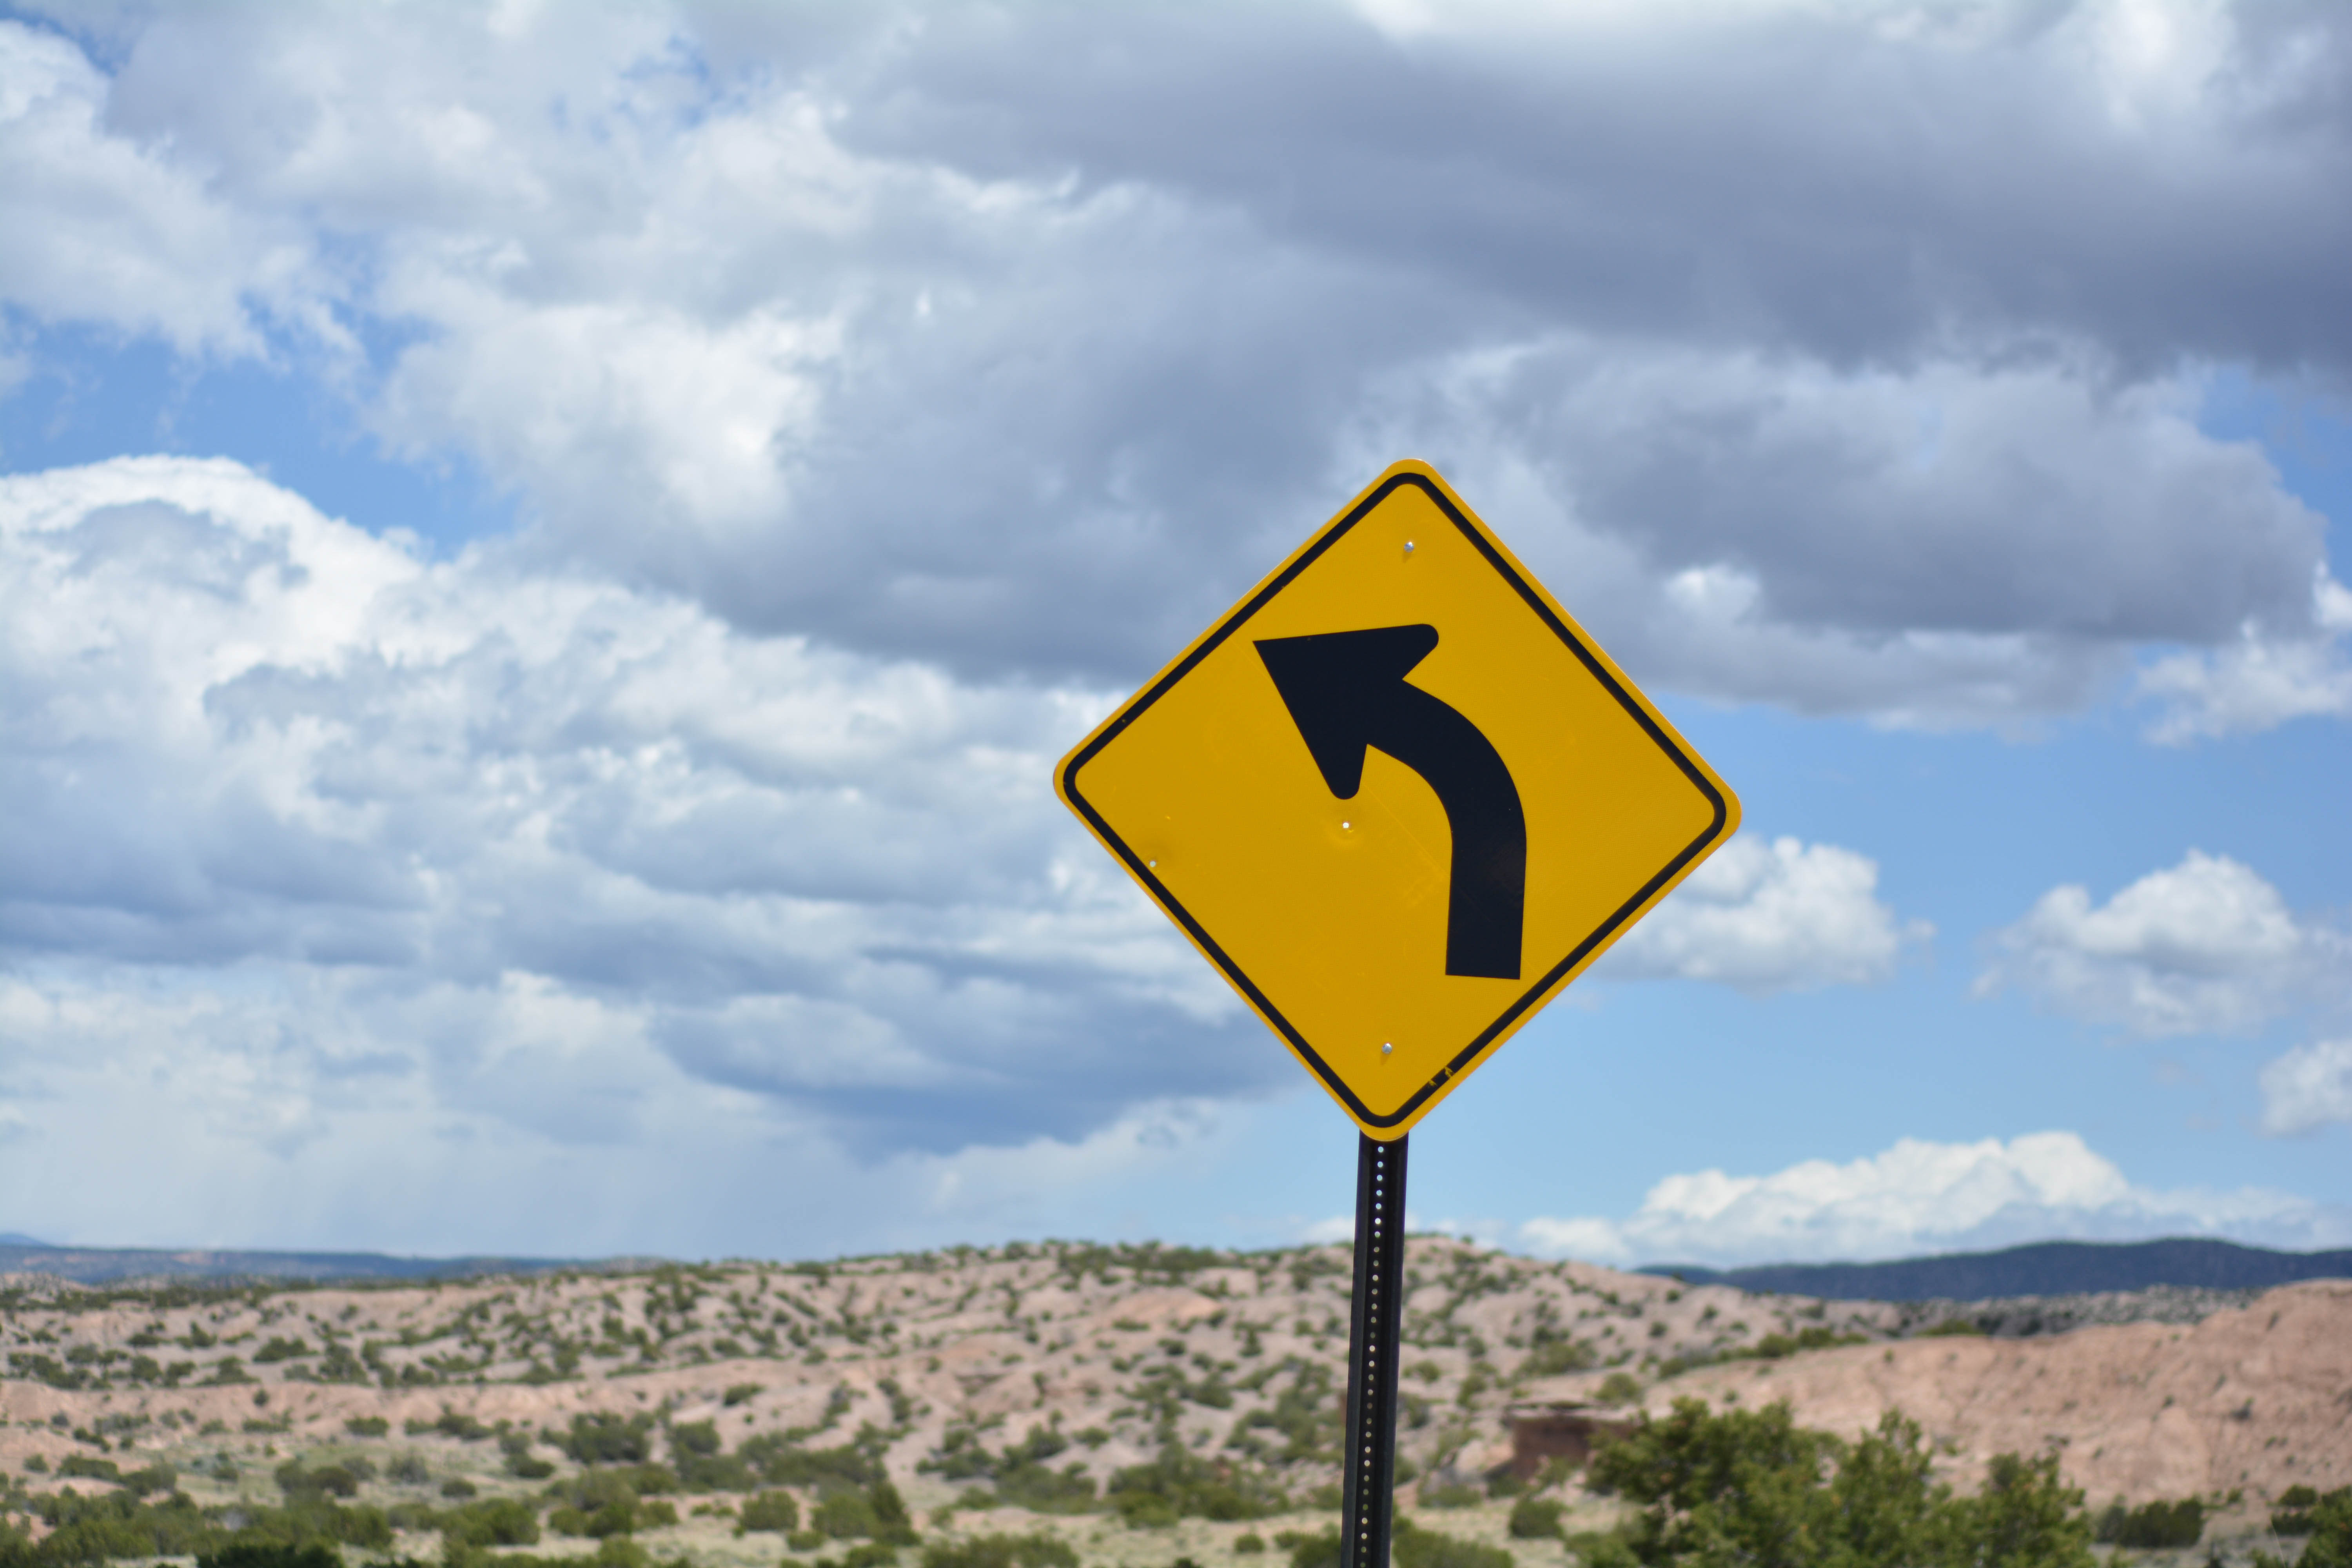
cloud, sky, sign, signage, santafe, truchas, northernnewmexico, pueblosantafe, traffic sign